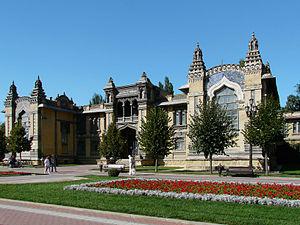
Dimitri Andréïévitch Klépinine, est un prêtre orthodoxe russe, résistant apatride dans Paris occupé, mort pour la France, martyr et saint.